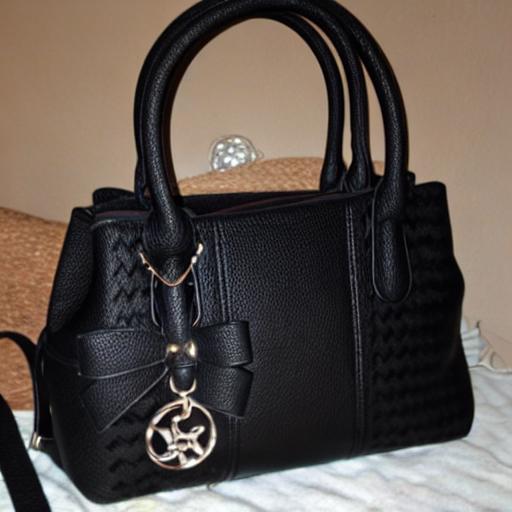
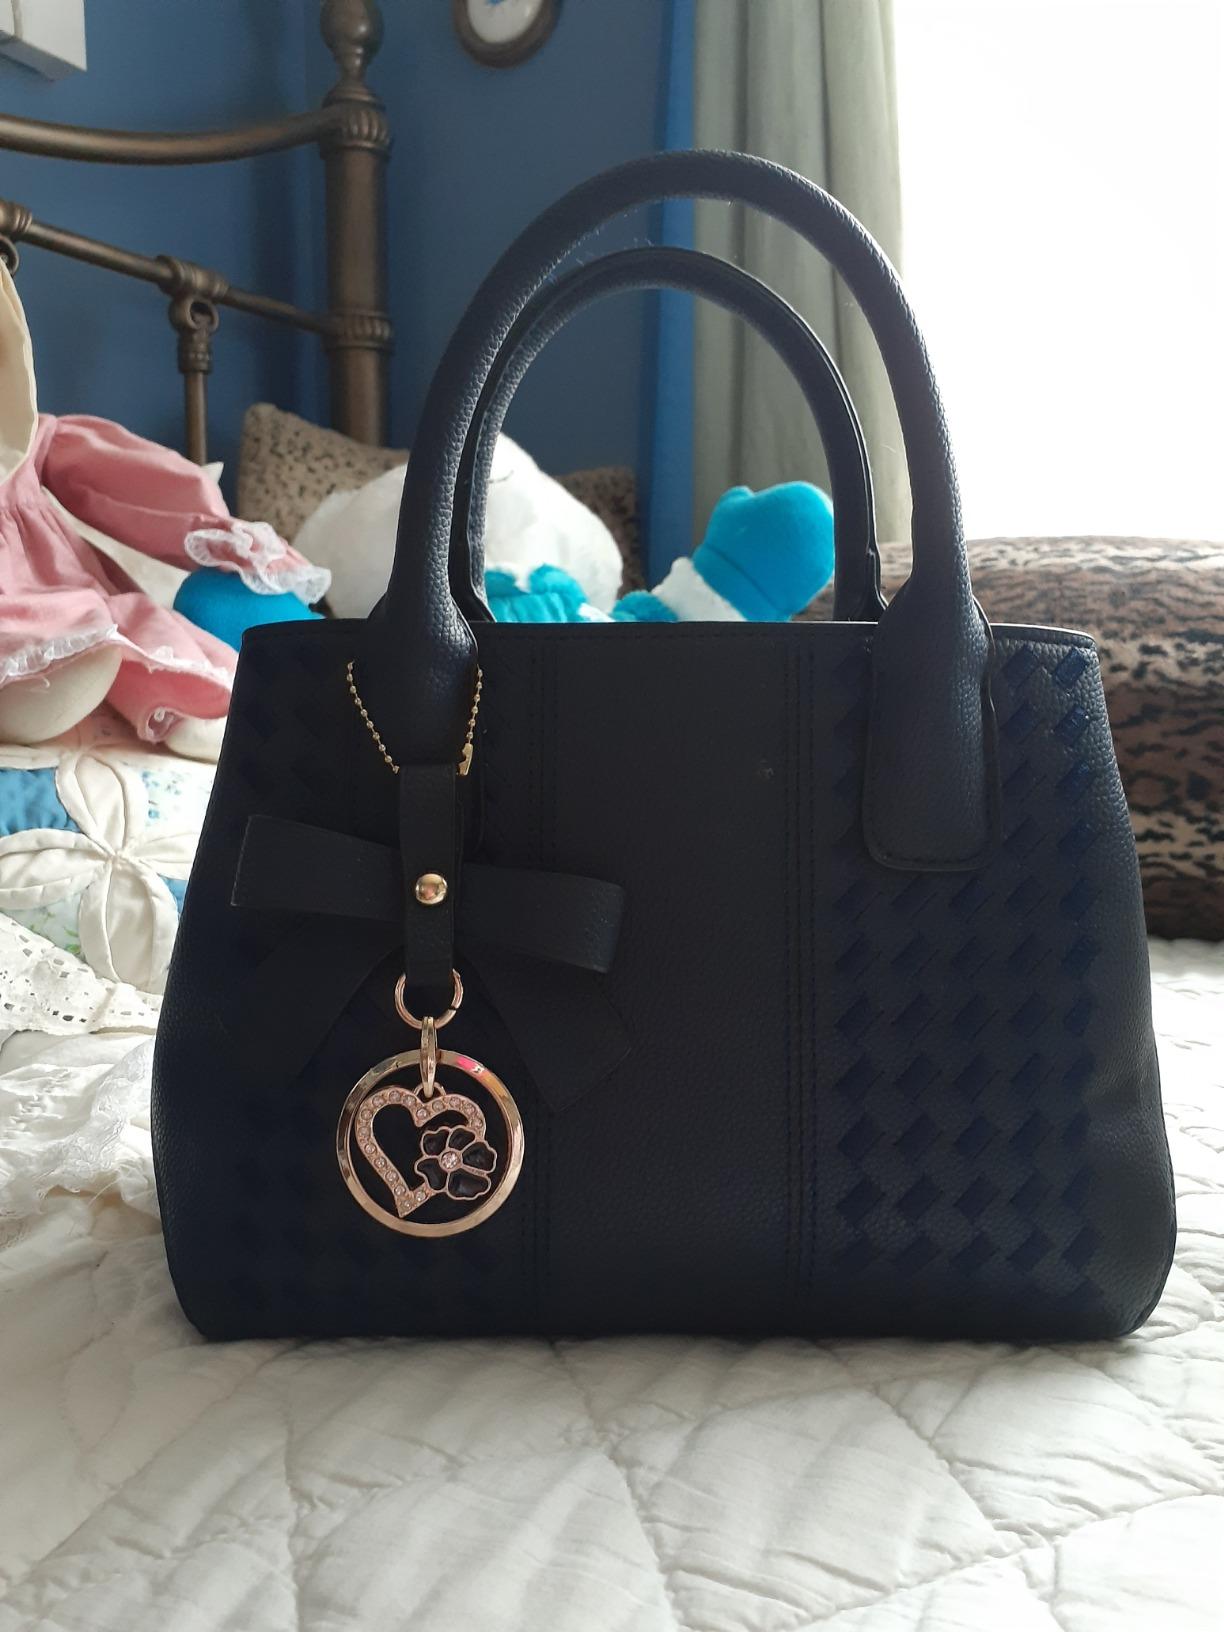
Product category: accessories_handbag
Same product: no